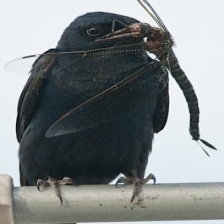
Species: PURPLE MARTIN
Scientific name: PROGNE SUBIS